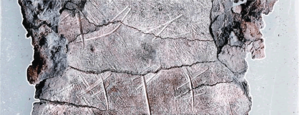
יהוה est le Tétragramme, le théonyme de la divinité d’Israël, composé des lettres yōḏ, hē, wāw, hē, et retranscrit YHWH en français.